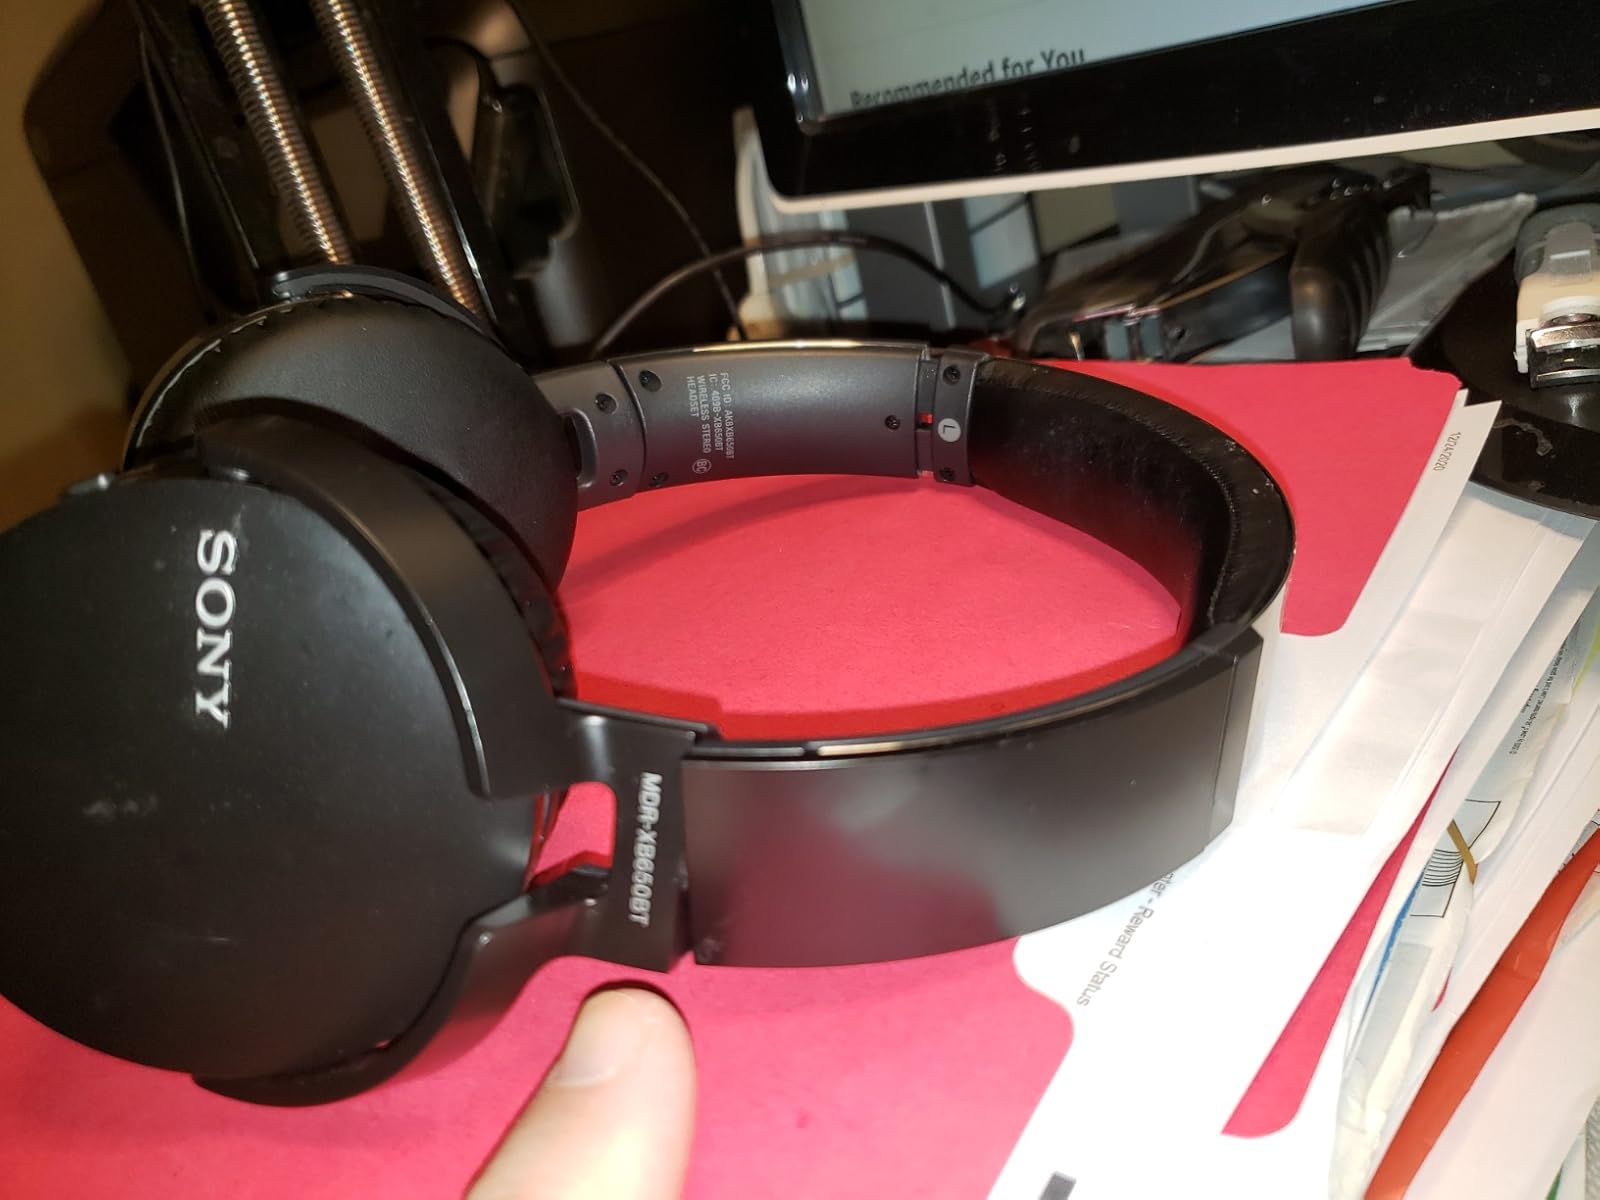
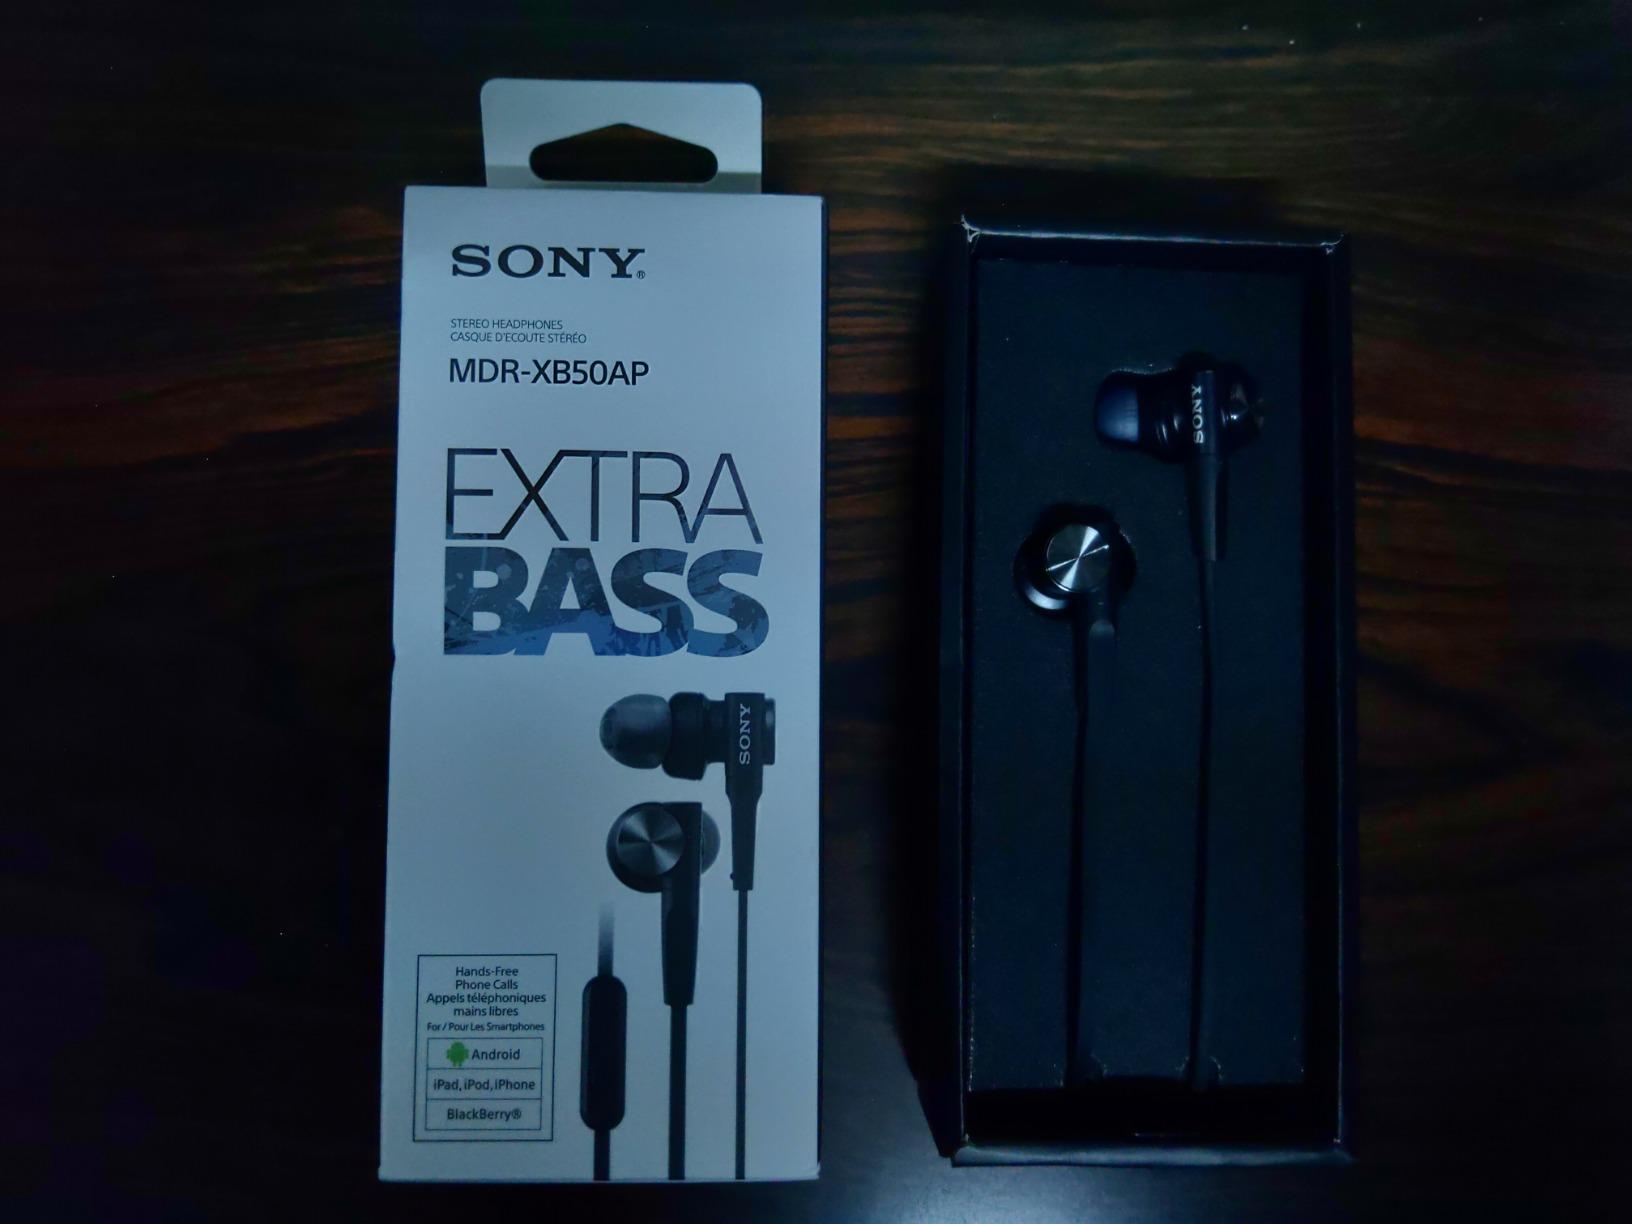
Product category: headphones
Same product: no